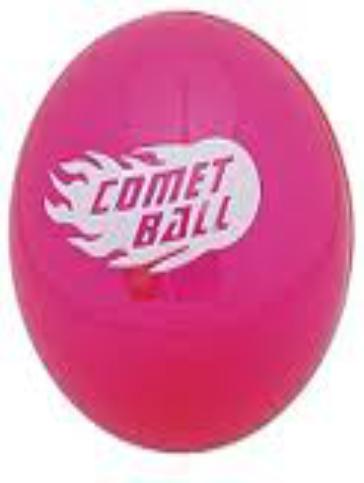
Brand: comet balls
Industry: Leisure